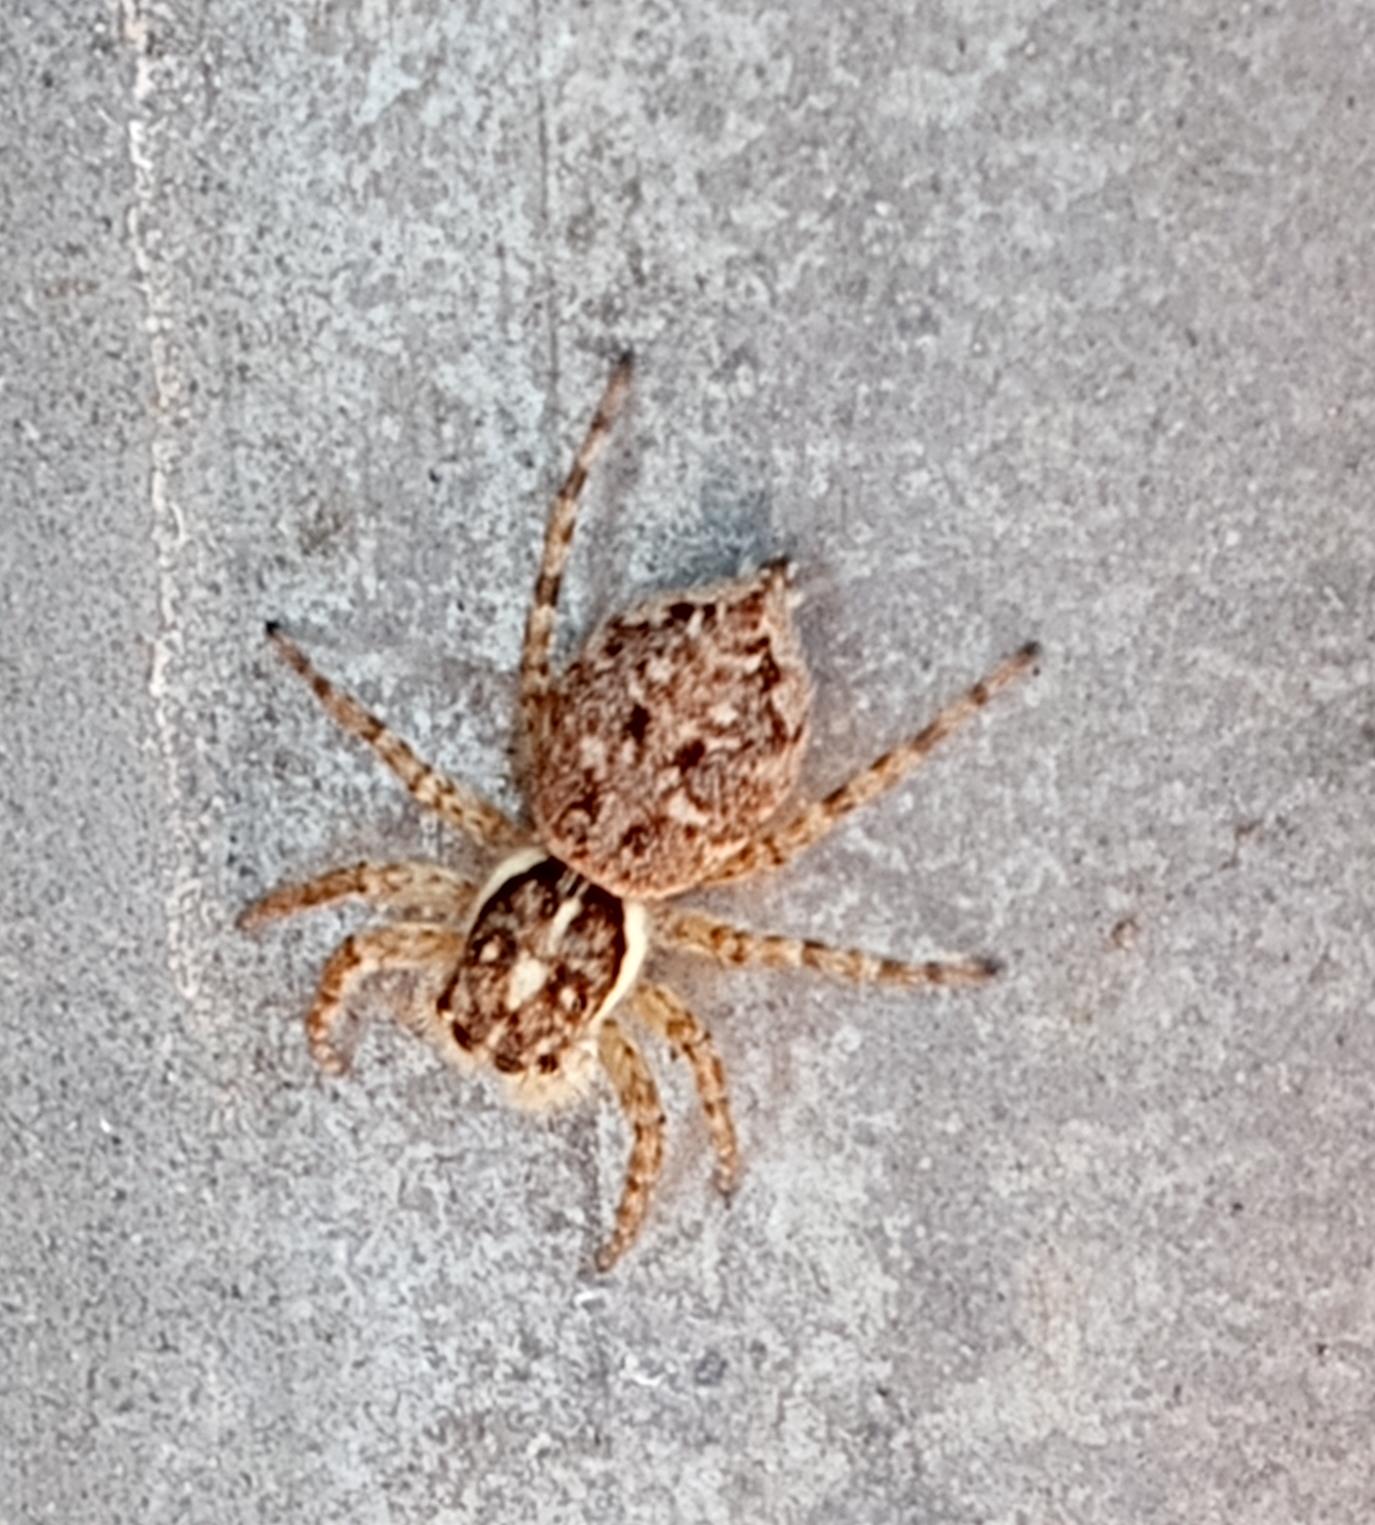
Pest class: predators